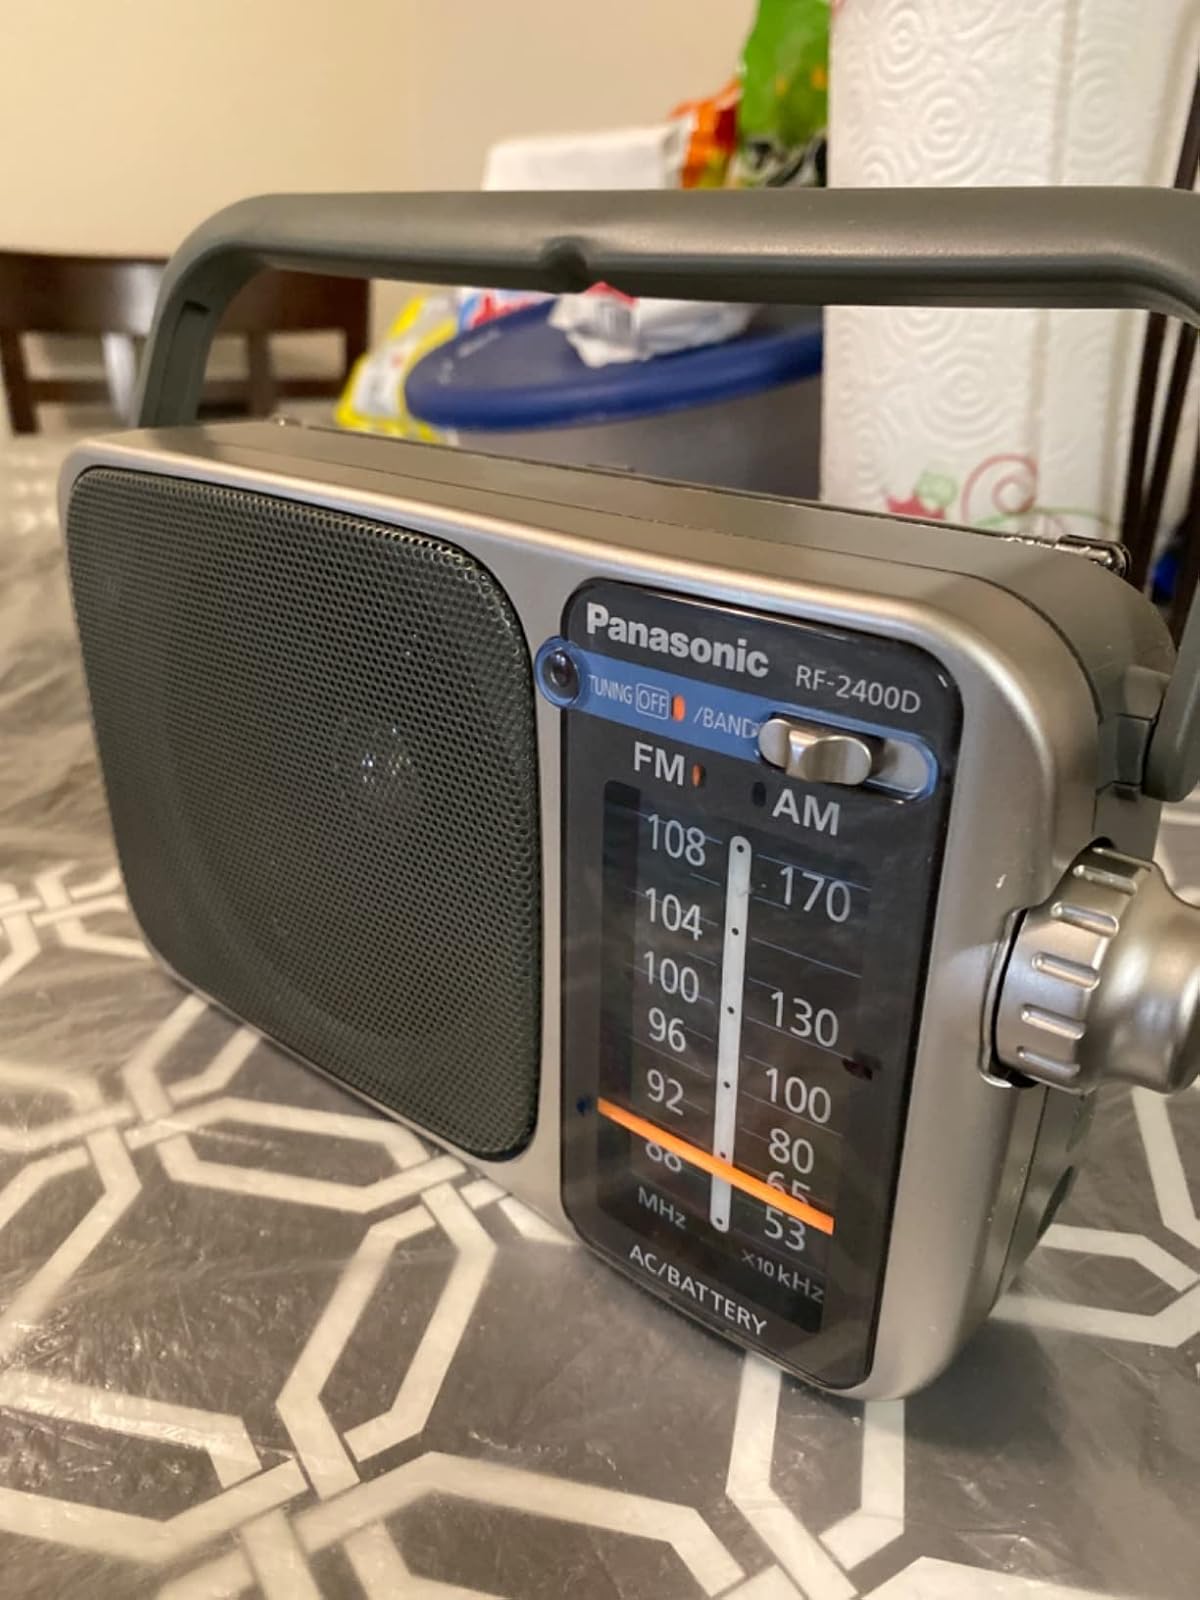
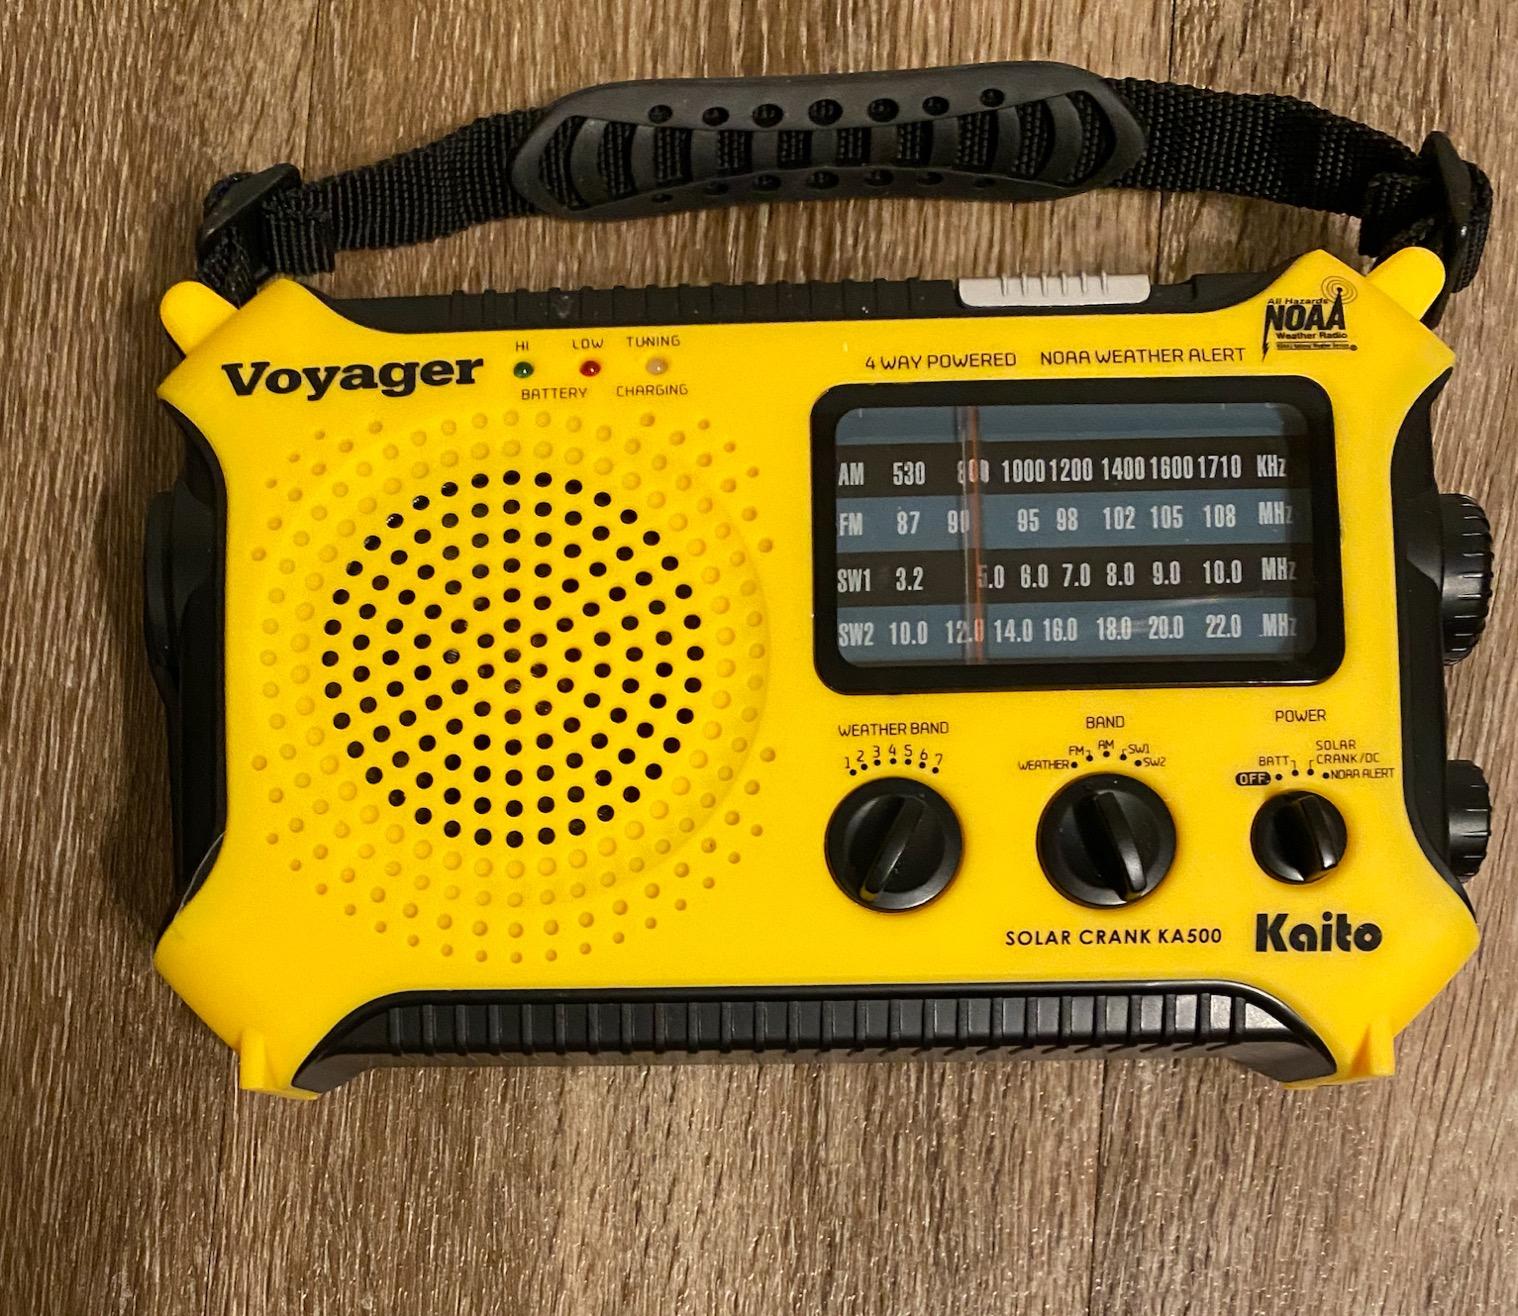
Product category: radio
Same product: no